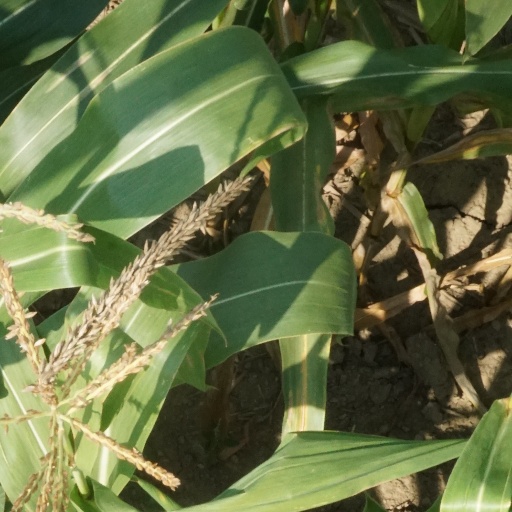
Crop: maize; corn